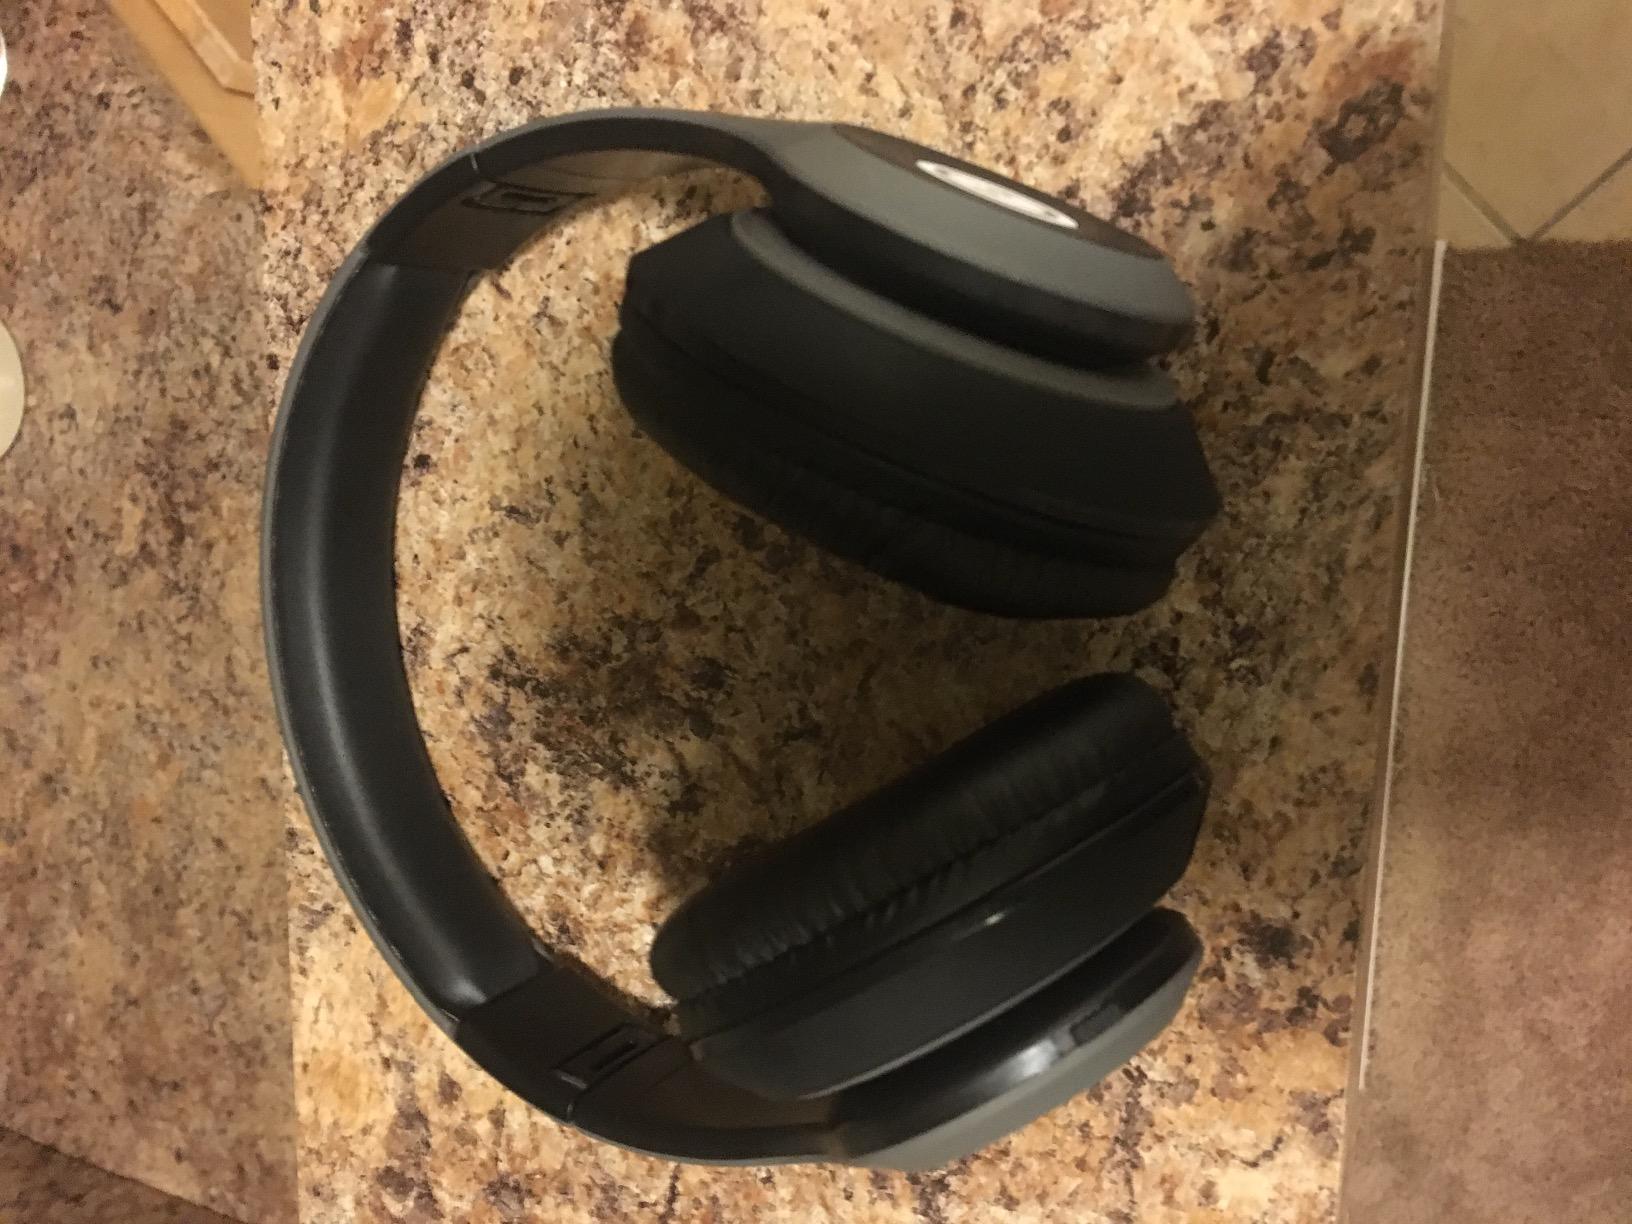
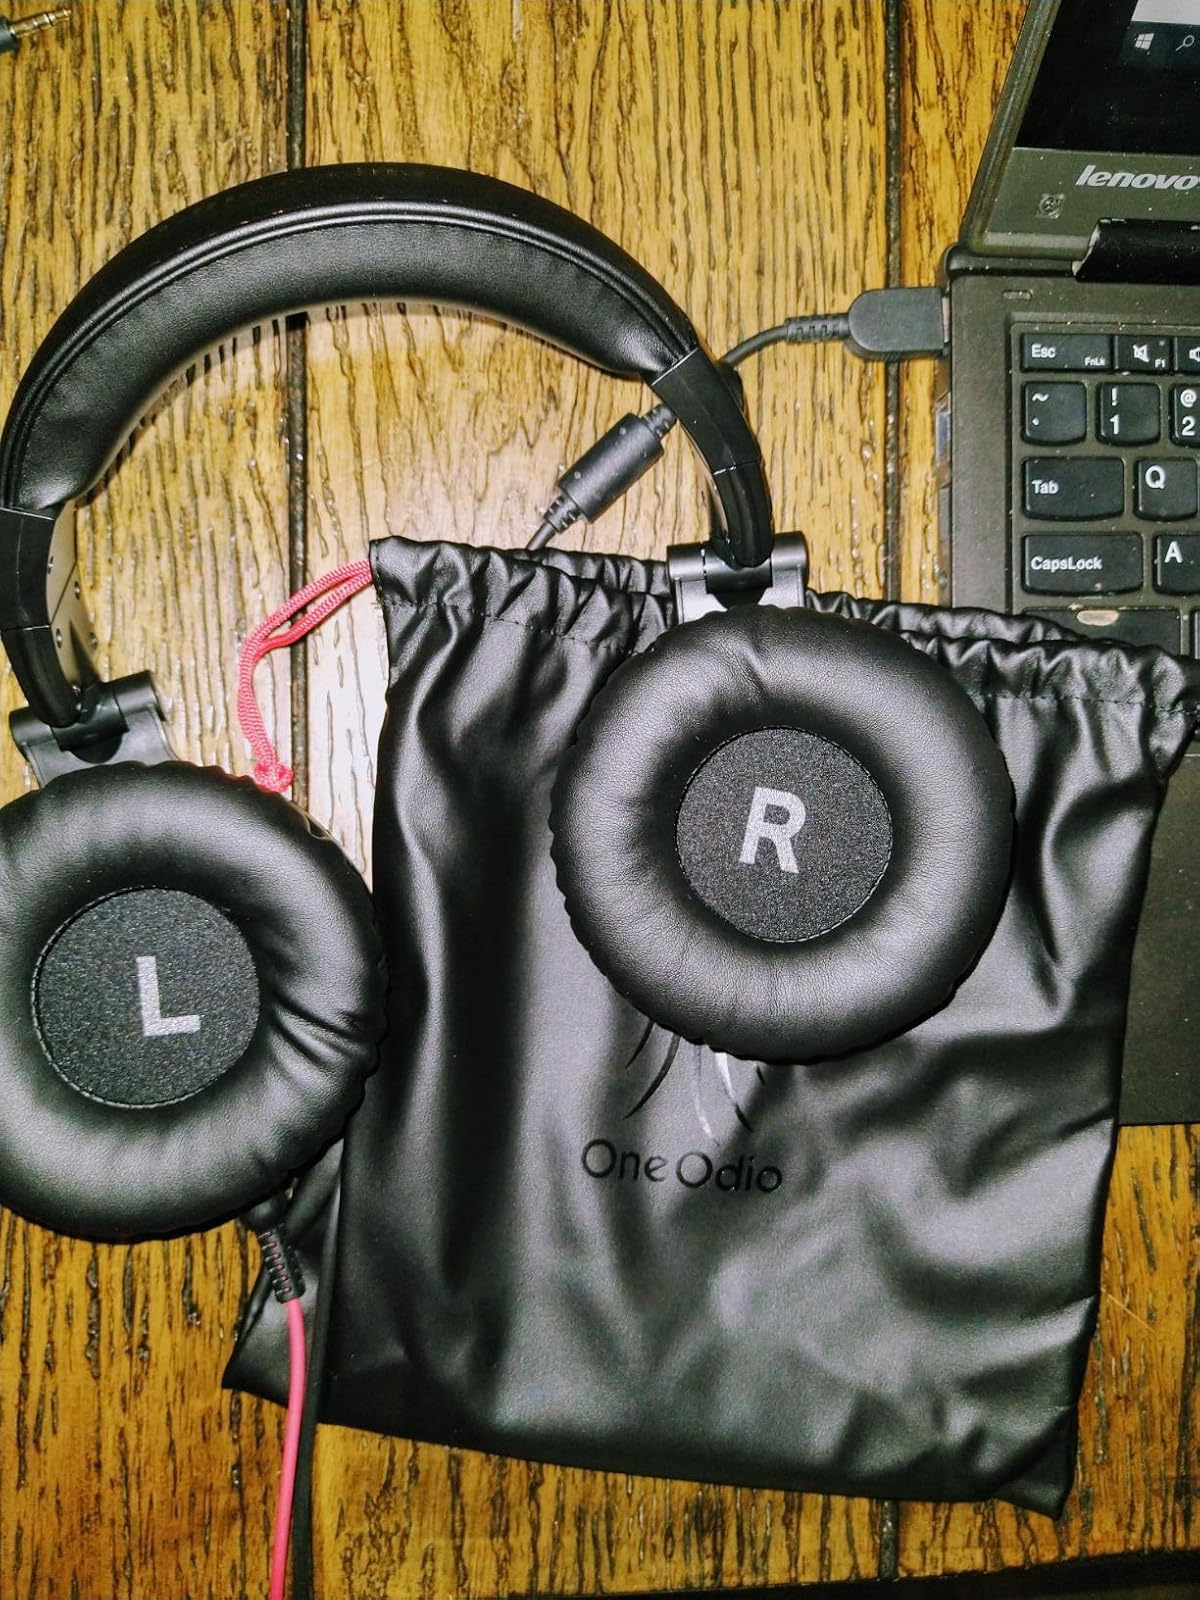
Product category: headphones
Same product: no